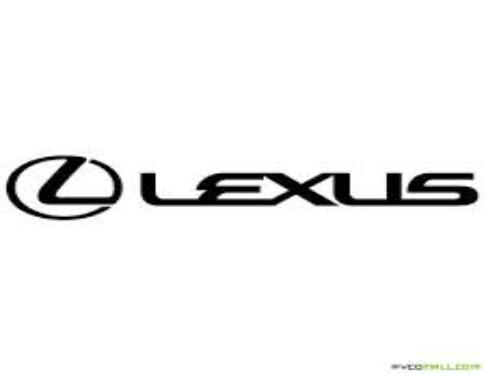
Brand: lexus-2
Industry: Transportation